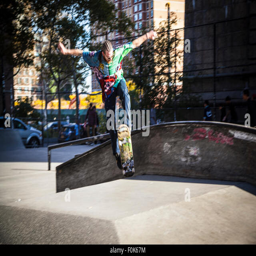
boys skateboarding under suspension bridge